Salvador Minguijón Adrián

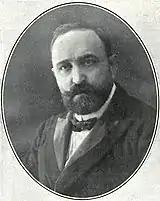

Within Carlism Minguijón's proposal was appreciated as an elaborate and genuine attempt to revitalize the movement, though critics pointed out that it would be another version of , an opportunist amalgamation of Traditionalism within a broad conservative spectrum. They lambasted it as ("a serious and transcendental reduction of the most essential foundations of our Communion") and an amputation of Carlism. Skeptics offered a competitive diagnosis, namely that the crisis of Carlism was caused by the deadly virus of parliamentarism. Following a period of hesitation, in 1915 Minimismo was eventually disavowed by the claimant Don Jaime, who confirmed intransigence on dynastical issues and permitted at best a neutral approach towards the moderate Catalanism of La Lliga.